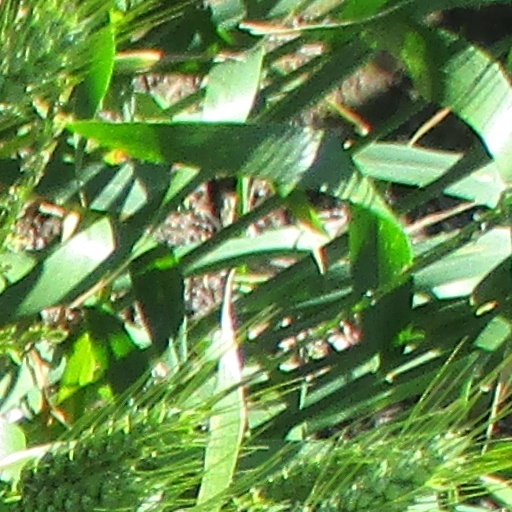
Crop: wheat